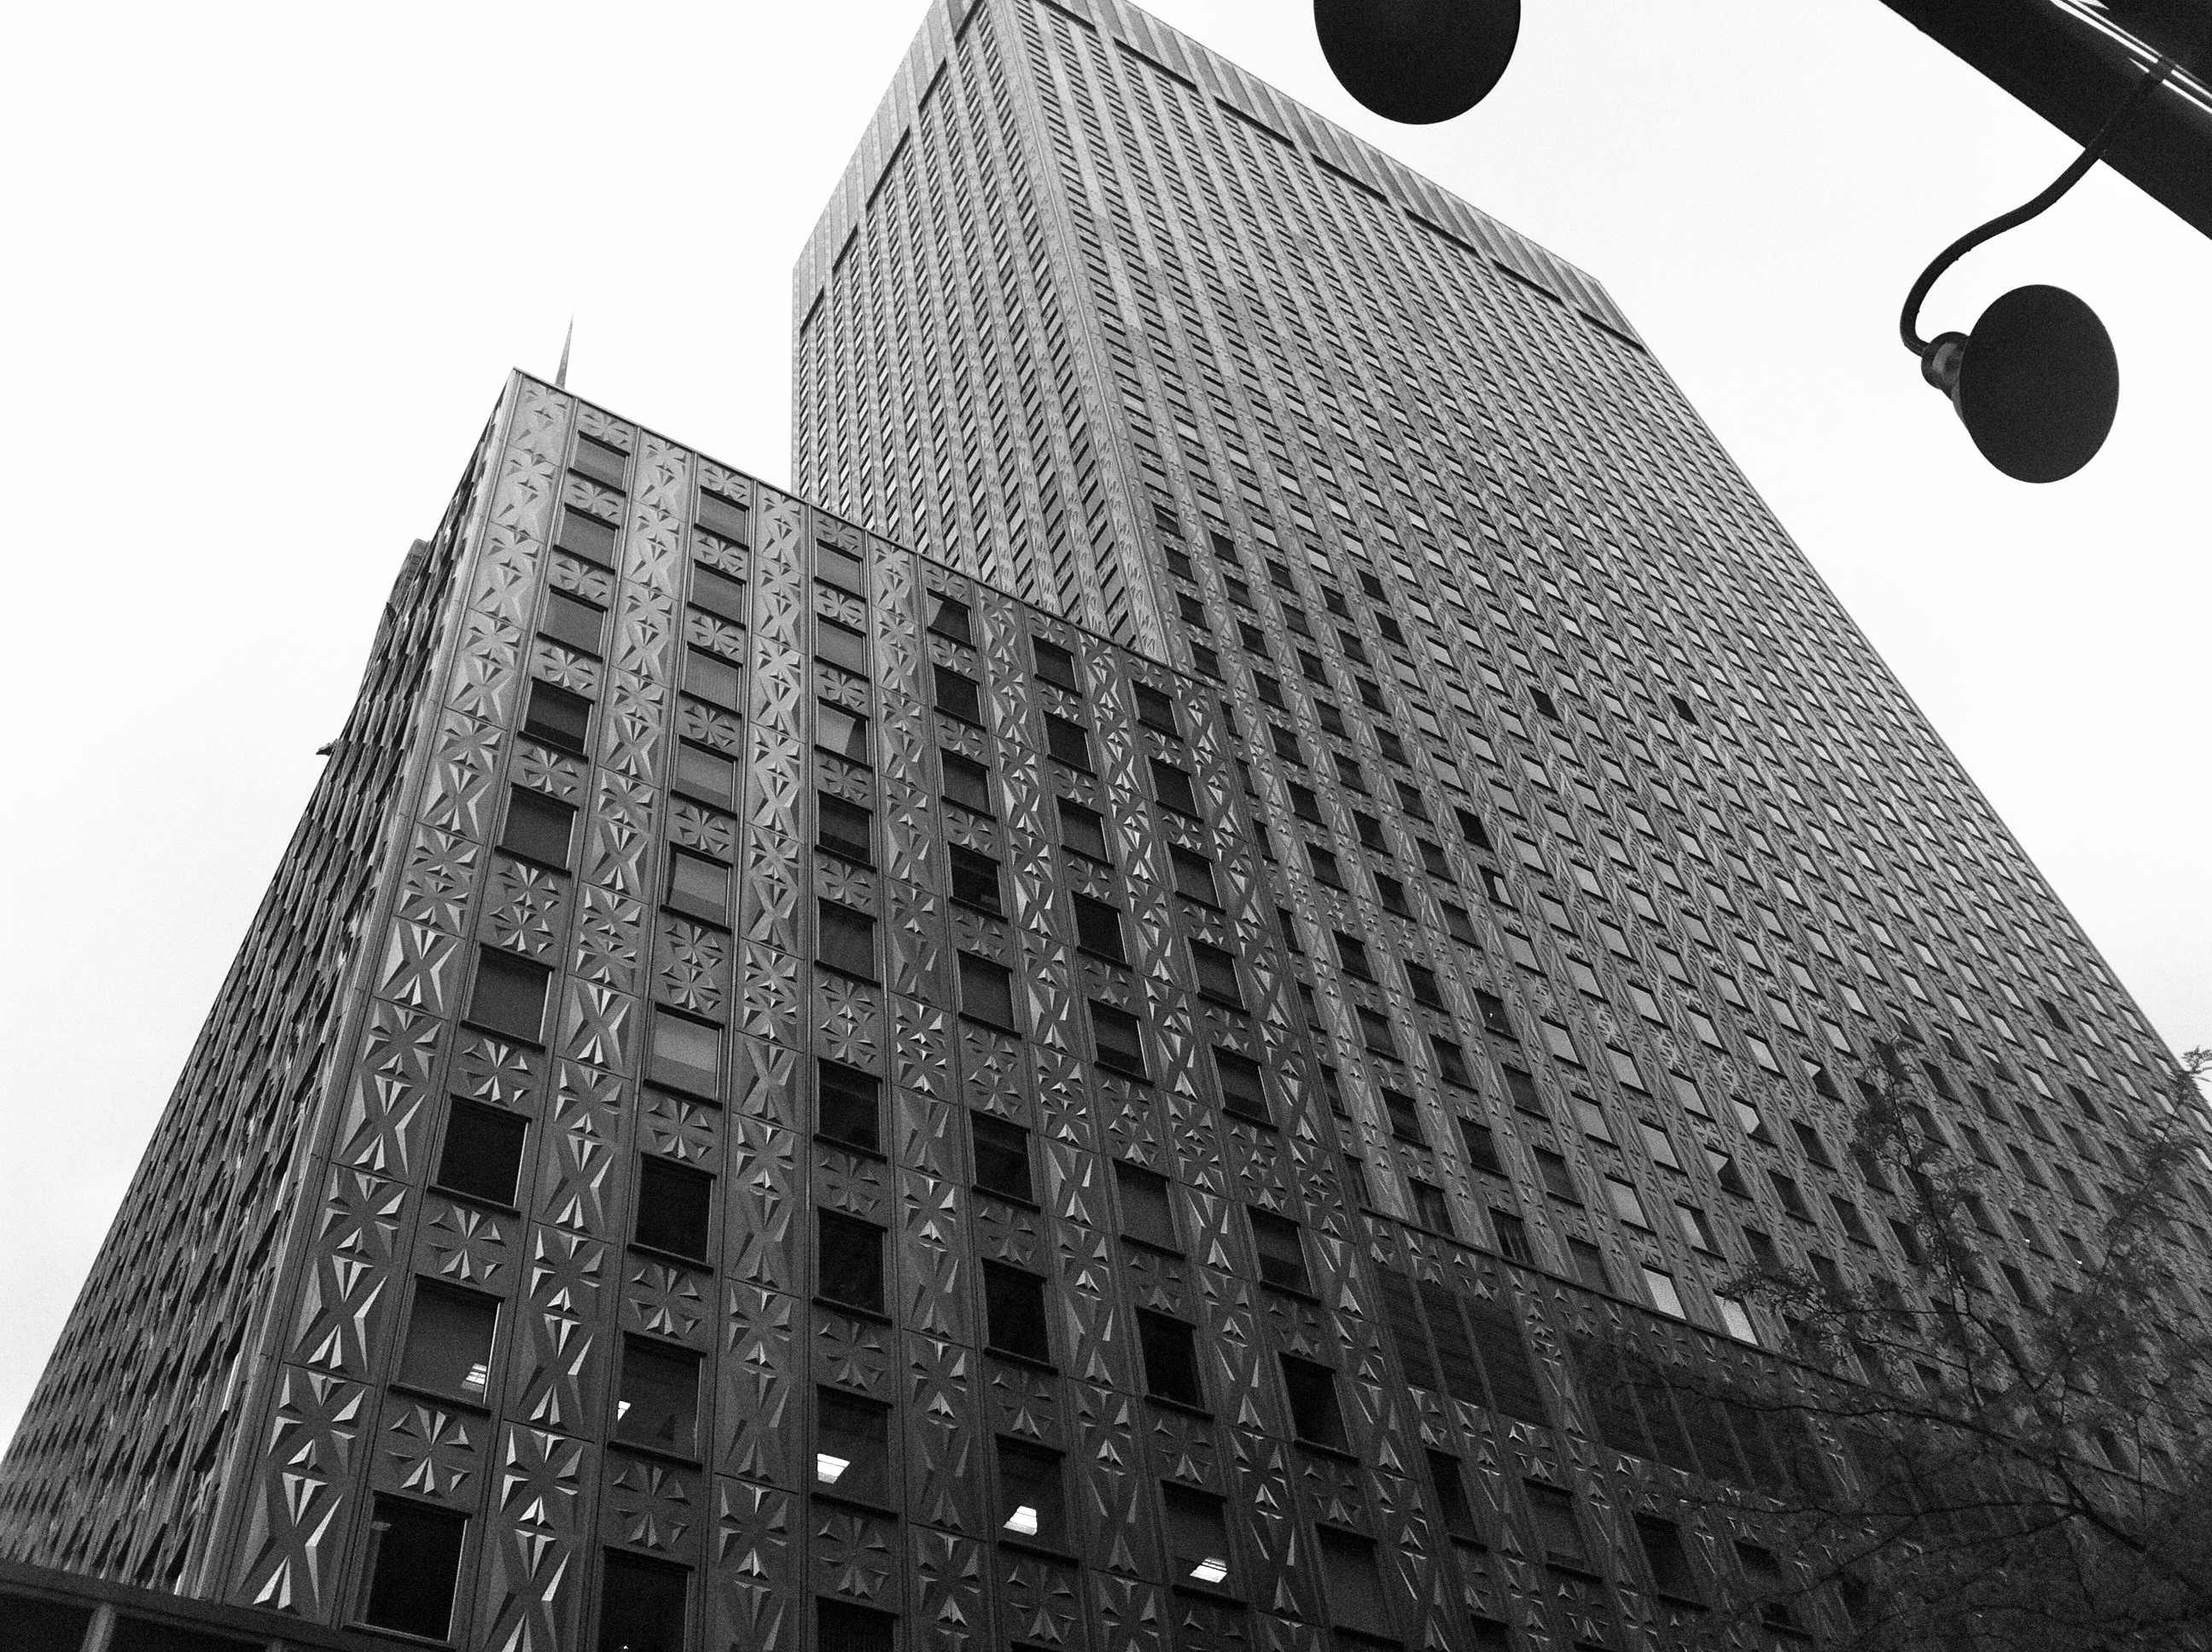
black and white, architecture, skyscraper, line, facade, monochrome, tower block, bw, shape, 2011365, monochrome photography